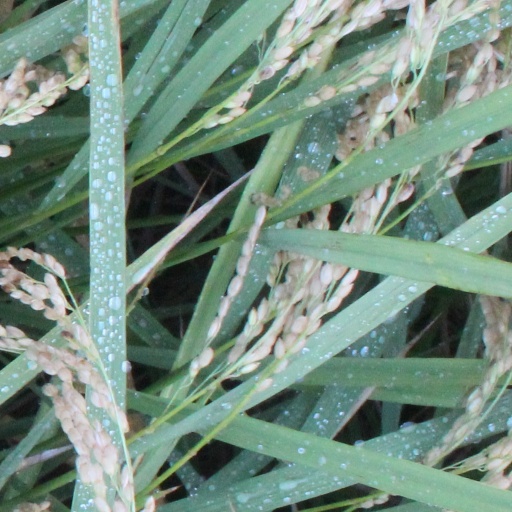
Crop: rice